Kaustubh Khade

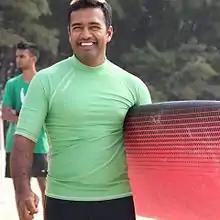
Kaustubh Khade on Day 8 of his expedition- Mumbai to Goa

Kaustubh Khade (born 17 January 1987) is a professional kayaker. After graduating from Indian Institute of Technology Delhi, he took up kayaking as a challenge and in a span of five years, has become one of India's top professional kayakers. Trained under twelve time world Champion for Surfski Kayaking, Oscar Chalupsky, his first major tournament was the 2012 National Championship for Dragon Boat Racing held in Mumbai in which he had one of the best timings of the Championship and qualified for the International Asian Dragon Boat Championship in Thailand. He was part of the Indian contingent that was sent to Thailand, where they managed to secure nine medals, out of which his contribution was two silver and one bronze.